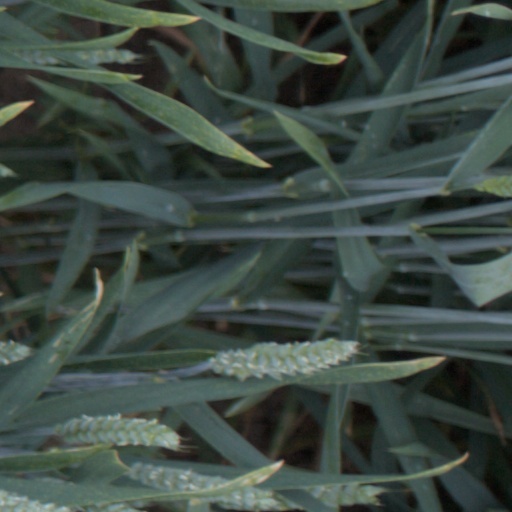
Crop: wheat